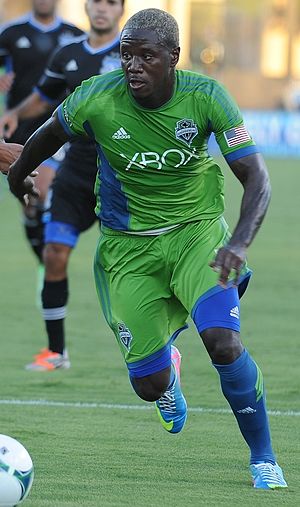
Eddie Johnson (fodboldspiller fra USA)
Edward Johnson
Edward Abraham Johnson også kaldt Eddie Johnson er en amerikansk tidligere fodboldspiller.